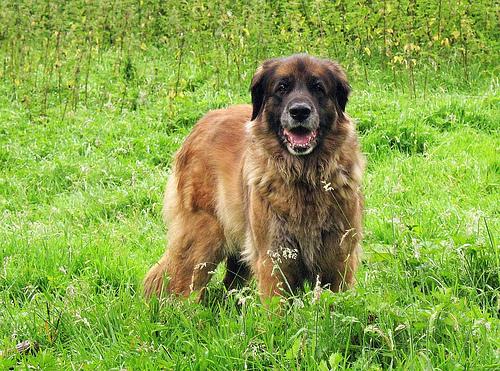
Breed: leonberger